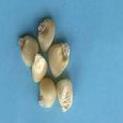
Maize quality: Good